Intel 8279

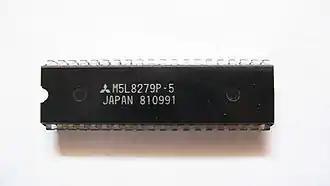

The Intel 8279 is a keyboard and display controller developed for interfacing to Intel 8085, 8086 and 8088 microprocessors. The industrial version of ID8279 was available for USD $30.70 in quantities of 100. Its important features are: